Kfar Yuval hostage crisis

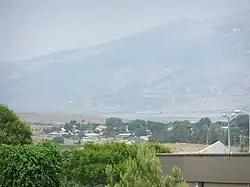
Moshav Kfar Yuval. Photo taken in 2011

On 13 June 1975 a squad of militants belonging to the Arab Liberation Front militant organization crossed the border from Lebanon, heading towards the Israeli village of Kfar Yuval. The squad, which was hiding in the apple plantations of the village, was not detected by the security forces, although security had been reinforced in the village after the breach in the border fence was discovered. On the night of 15 June four militants infiltrated a house in the village. One of the family members, Nehemiah Joseph, who was an Armored Corps soldier, attempted to stop them, blocking the entry to the house doors by gathering furniture next to the door, but was killed by the militants immediately; the other people in the house were taken hostage.